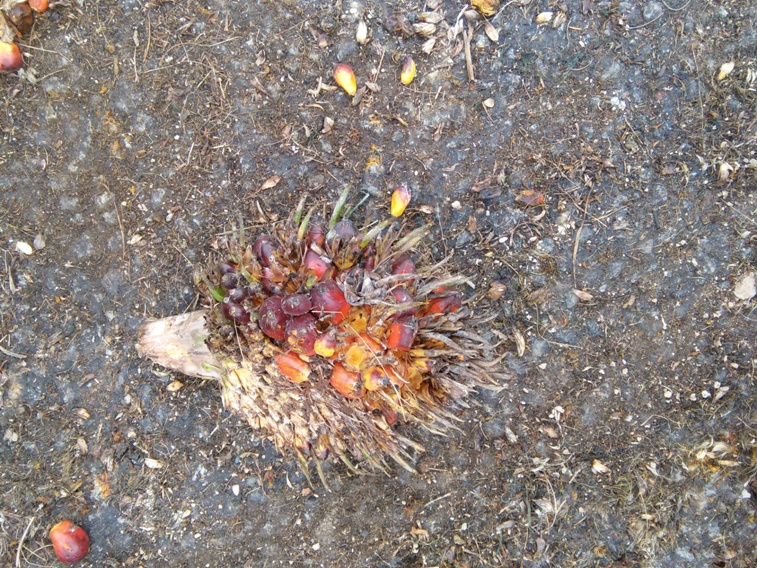
Ripeness: Overripe